Brown Public Library

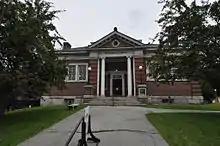

The Brown Public Library is a public library in Northfield, Vermont.